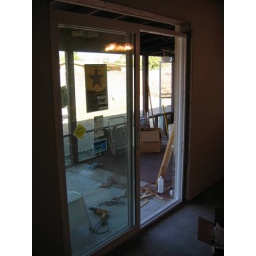
We set the door in place, leveled it, and screwed to the slab and the block wall with Tap-Con anchors.